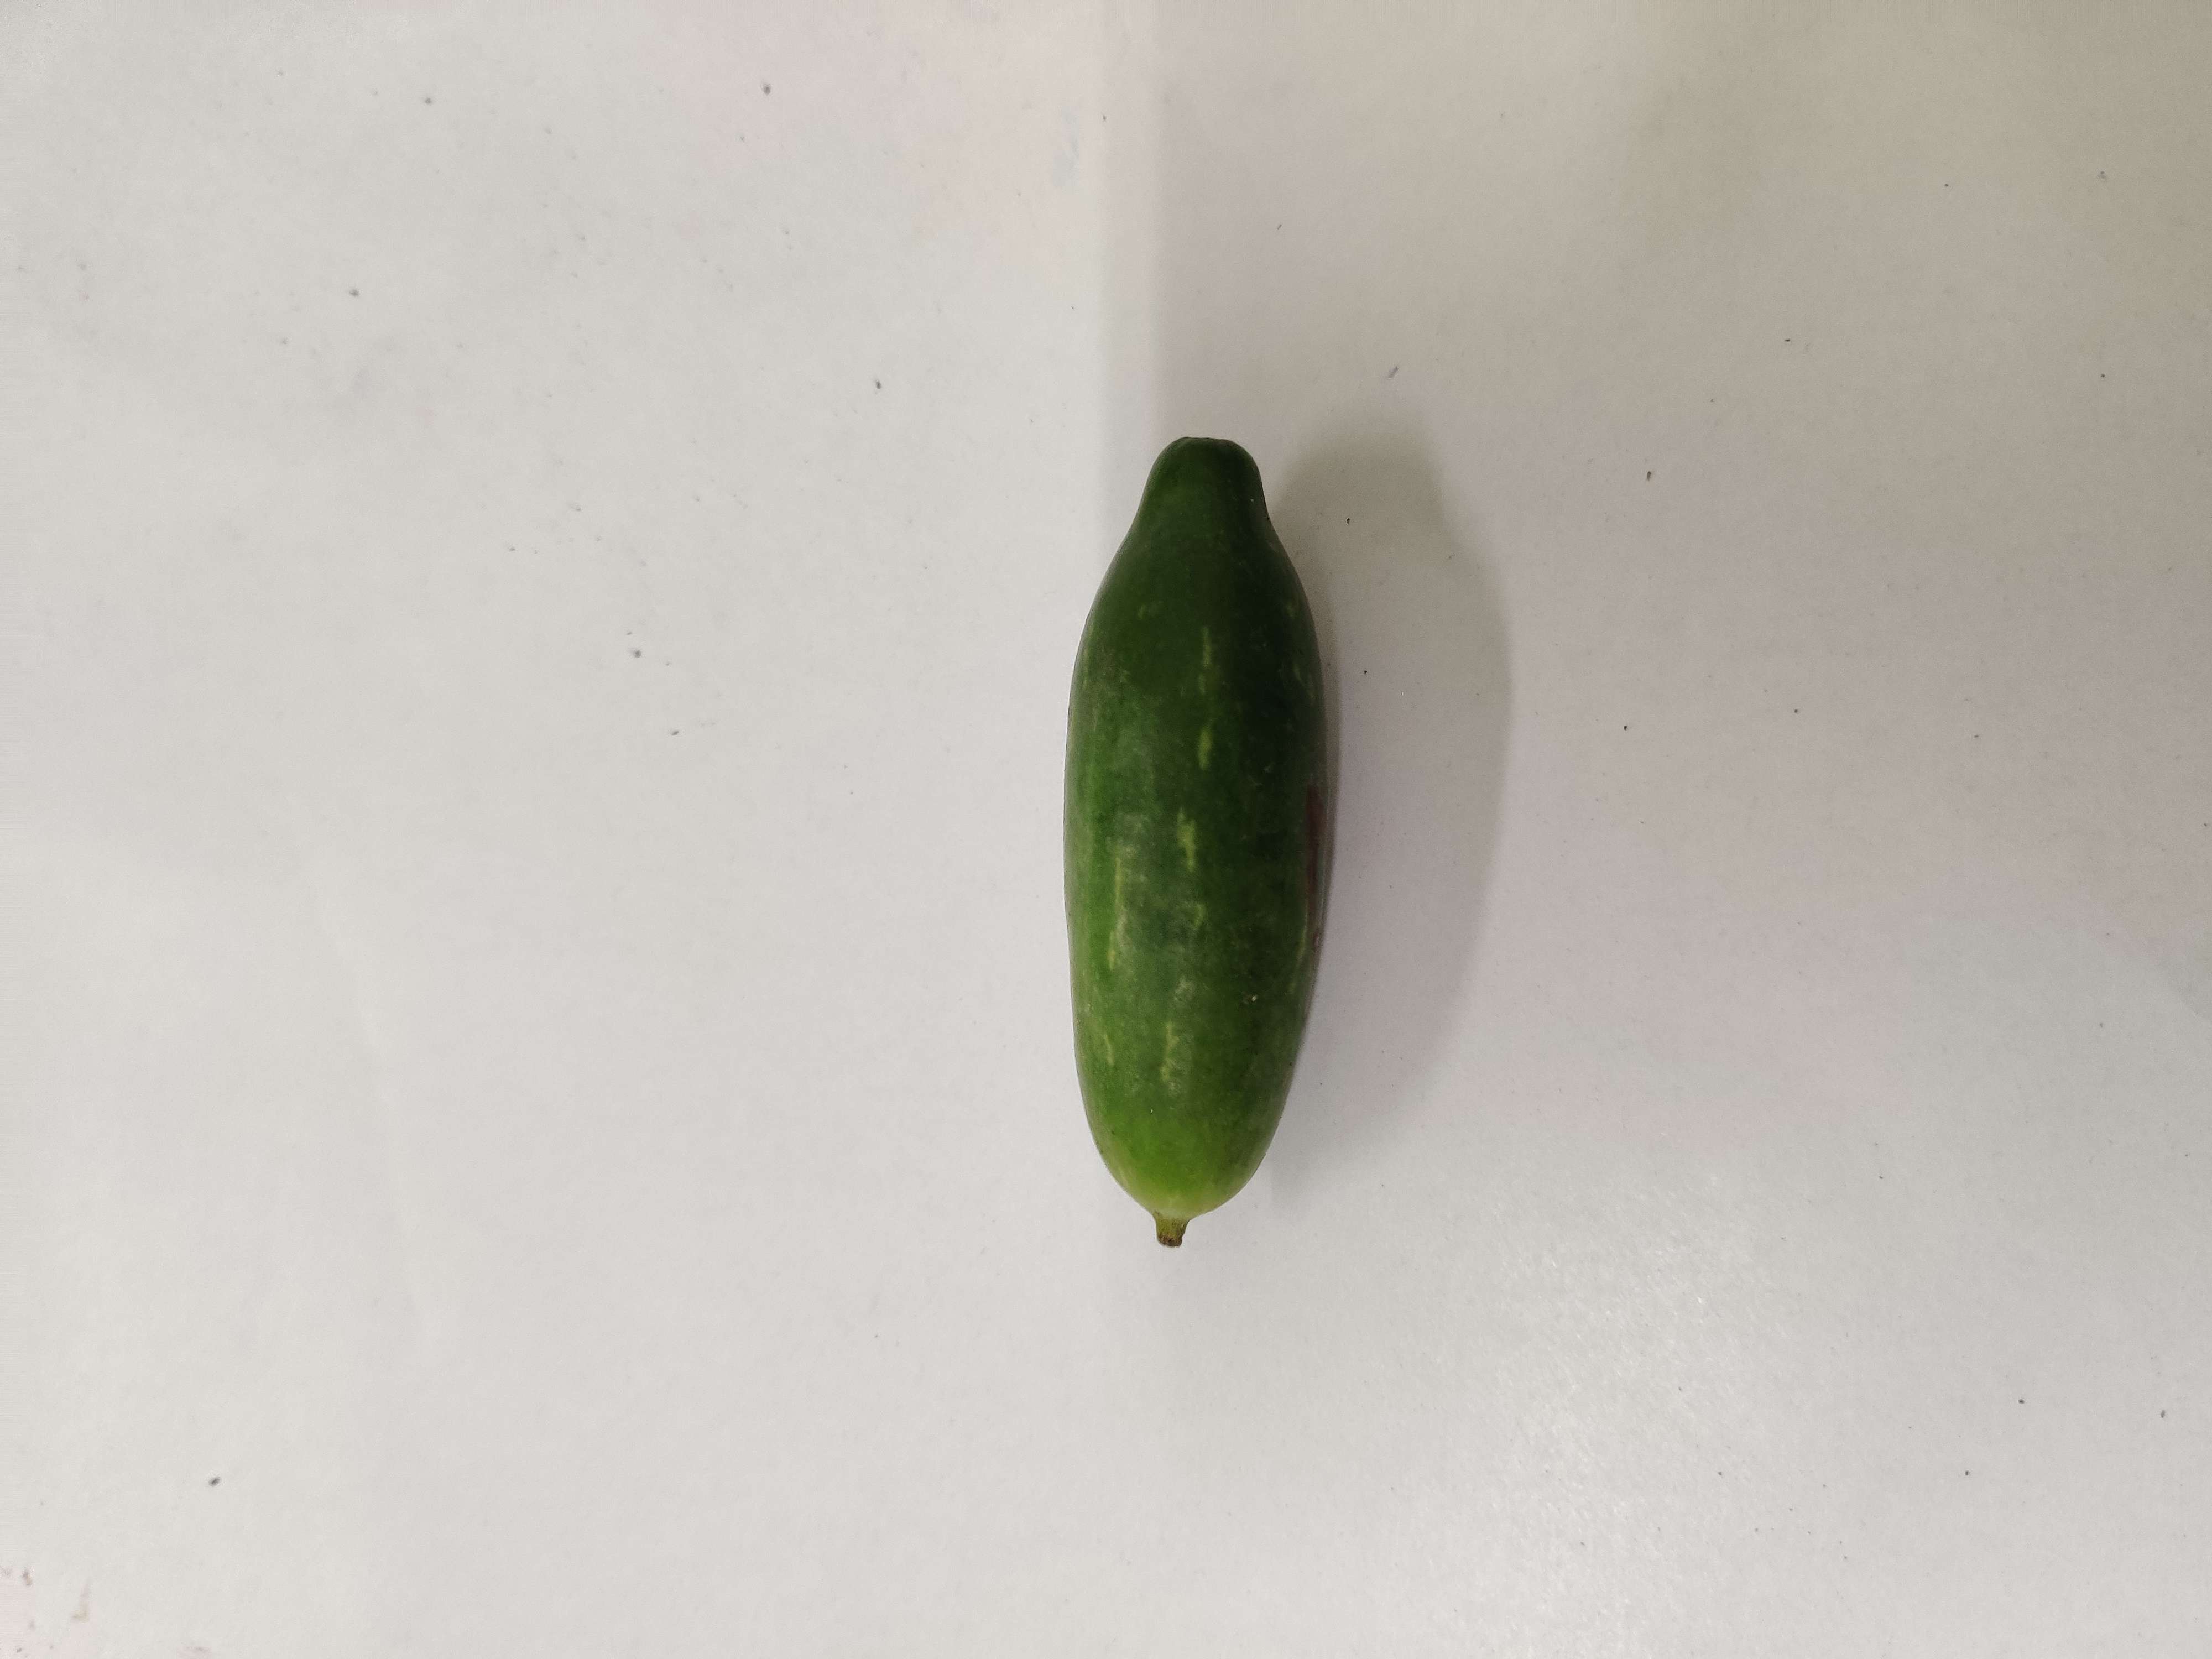
Crop: Ivy Gourd
Condition: Fresh